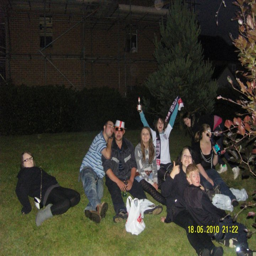
person were just enjoying a night out in their local time , having fun .